Star Wars: Ahsoka season 1

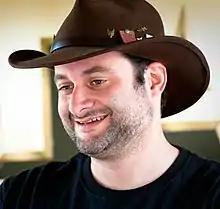
Creator and showrunner Dave Filoni wrote all eight episodes of the season, continuing storylines that he established in the animated series "" and "Star Wars Rebels"

Lucasfilm announced several spin-off series from "The Mandalorian" in December 2020, including "" and "The Book of Boba Fett" (2021). The new series were set in the same trimeframe as "The Mandalorian"—during the 30 years between the films "Return of the Jedi" (1983) and "" (2015)—and were planned to culminate in a "climactic story event"; Filoni indicated that this would involve a conflict with the remnants of the Empire which "Ahsoka" helps build towards. The series were being concurrently developed by Favreau and Filoni, with Filoni creating, writing, and serving as lead producer and showrunner on "Ahsoka". Lucasfilm's Kathleen Kennedy, Carrie Beck, and Colin Wilson were also executive producers. Peter Ramsey was hired to direct at least one episode by April 2022, and Filoni was confirmed to be directing multiple episodes the next month. In April 2023, the season was revealed to have eight episodes, and the other directors were announced: Jennifer Getzinger, Geeta Patel, "The Book of Boba Fett" Steph Green, and "The Mandalorian" Rick Famuyiwa. Filoni said each episode would be similar in length to "The Mandalorian" episodes, though he tended to prefer longer episodes than Favreau which sometimes needed to be edited down to improve pacing.